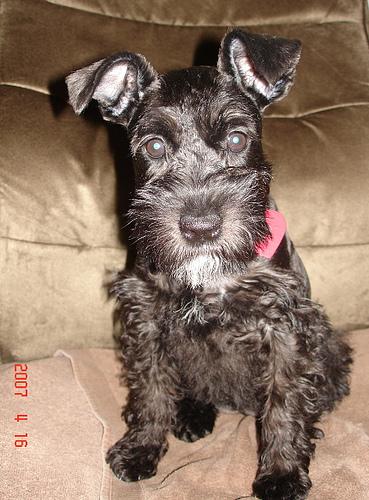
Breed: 2342-n000102-miniature_schnauzer